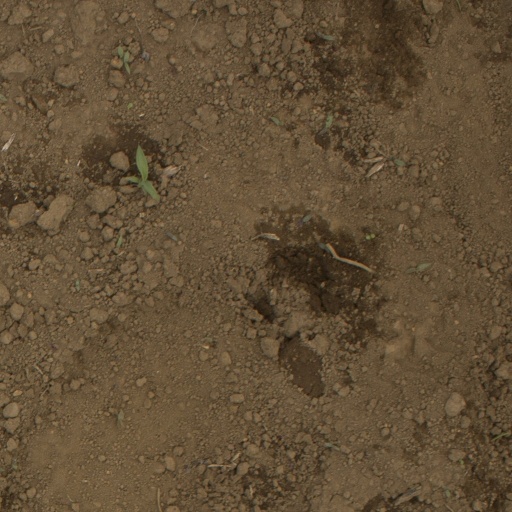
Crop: Jerusalem artichoke